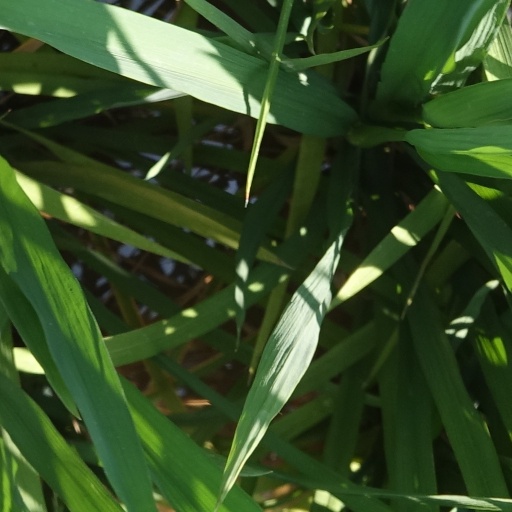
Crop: rice